Tanks in the German Army

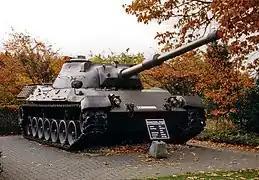
Leopard 1 Prototype II

The "Neubaufahrzeug "was intended to fulfill the role of a medium tank in Germany's developing armored force, but it proved to have too many problems with its front drive and aircraft engine for this role. But even with all its faults, the "Neubaufahrzeug" provided insight into tank designing that was valuable to the next German medium tank project, the "Begleitwagen" ("accompanying vehicle") which would come to fruition as the Panzer IV tank for infantry support.